Bowditch School

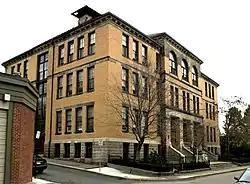

The Bowditch School is an historic school building at 80–82 Green Street in the Jamaica Plain neighborhood of Boston, Massachusetts. The three-story brick-and-granite Classical Revival building was designed by Harrison Henry Atwood, a prominent local architect, and was built in 1892. Its main facade has a projecting three-part pavilion, with square entry openings at the base, and round-arch windows at the top level, with a modillioned cornice. It is named for Nathaniel Bowditch, a noted early 19th-century astronomer and mathematician.